Harmondsworth

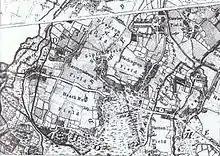
Detail of "A Map of the County of Middlesex Reduced from an Actual Survey in four Sheets By John Rocque" or "Carte de la Province de Middlesex reduite D'apres un arpanlage en quatre feuilles Par Jean Rocque", 1757.

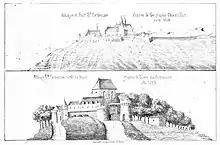
Owner from 1069: Abbaye Sainte-Catherine du Mont, or Abbey of the Holy Trinity and Saint Katherine, at Rouen in Normandy.

Harmondsworth is mentioned in Domesday Book, its name coming from the Anglo-Saxon "Heremōdes worþ", meaning "Heremōd's enclosure", or "Heremundes worþ", meaning "Heremund's enclosure".